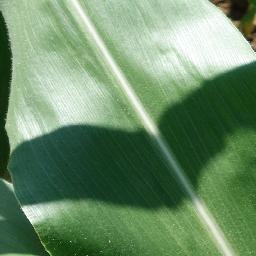
Label: Corn_(Maize)___Healthy